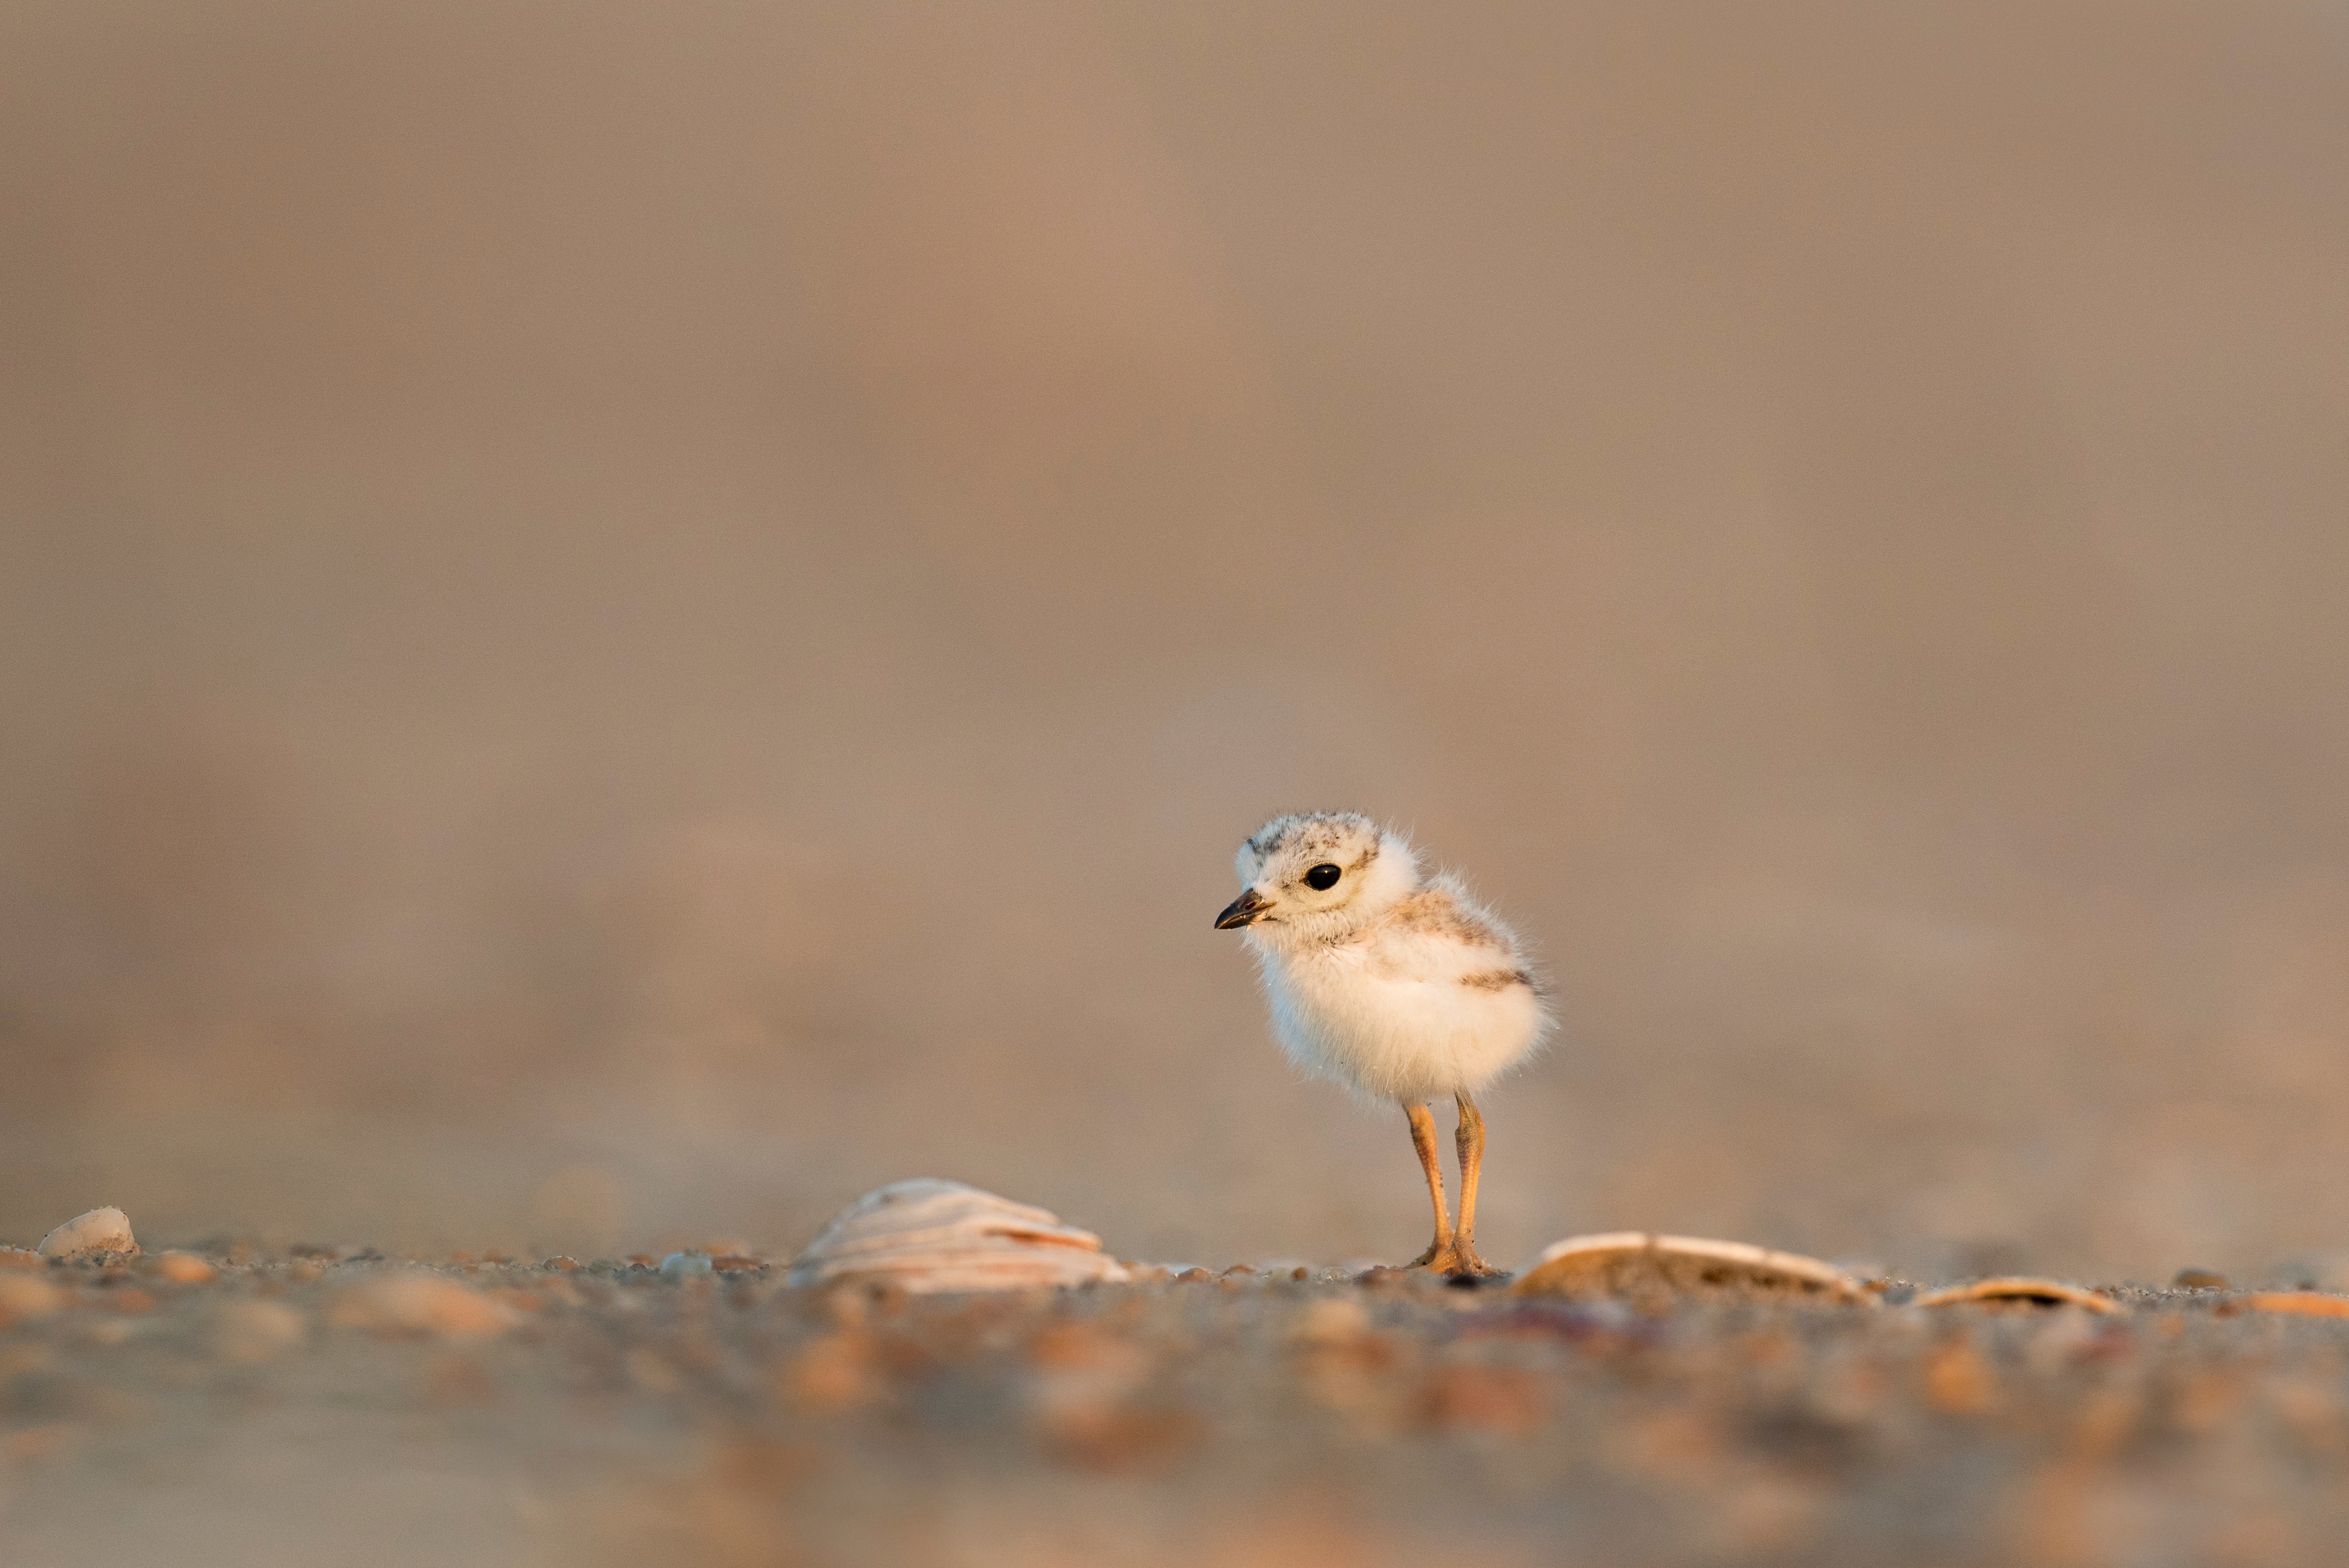
nature, bird, wildlife, beak, baby, fauna, close up, hatchling, tiny, vertebrate, chick, shorebird, macro photography, lark, perching bird